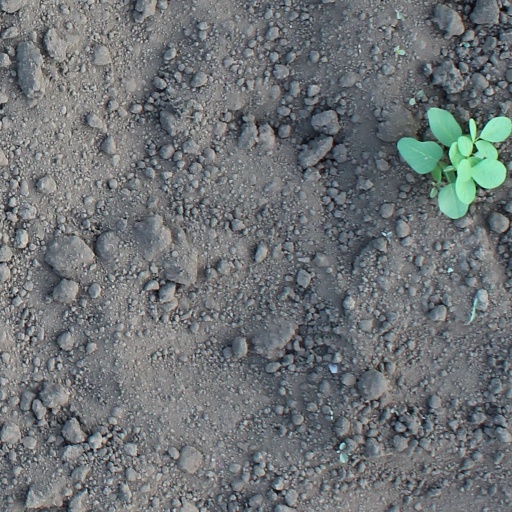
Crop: soybean